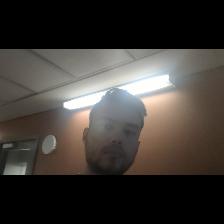
Label: Human